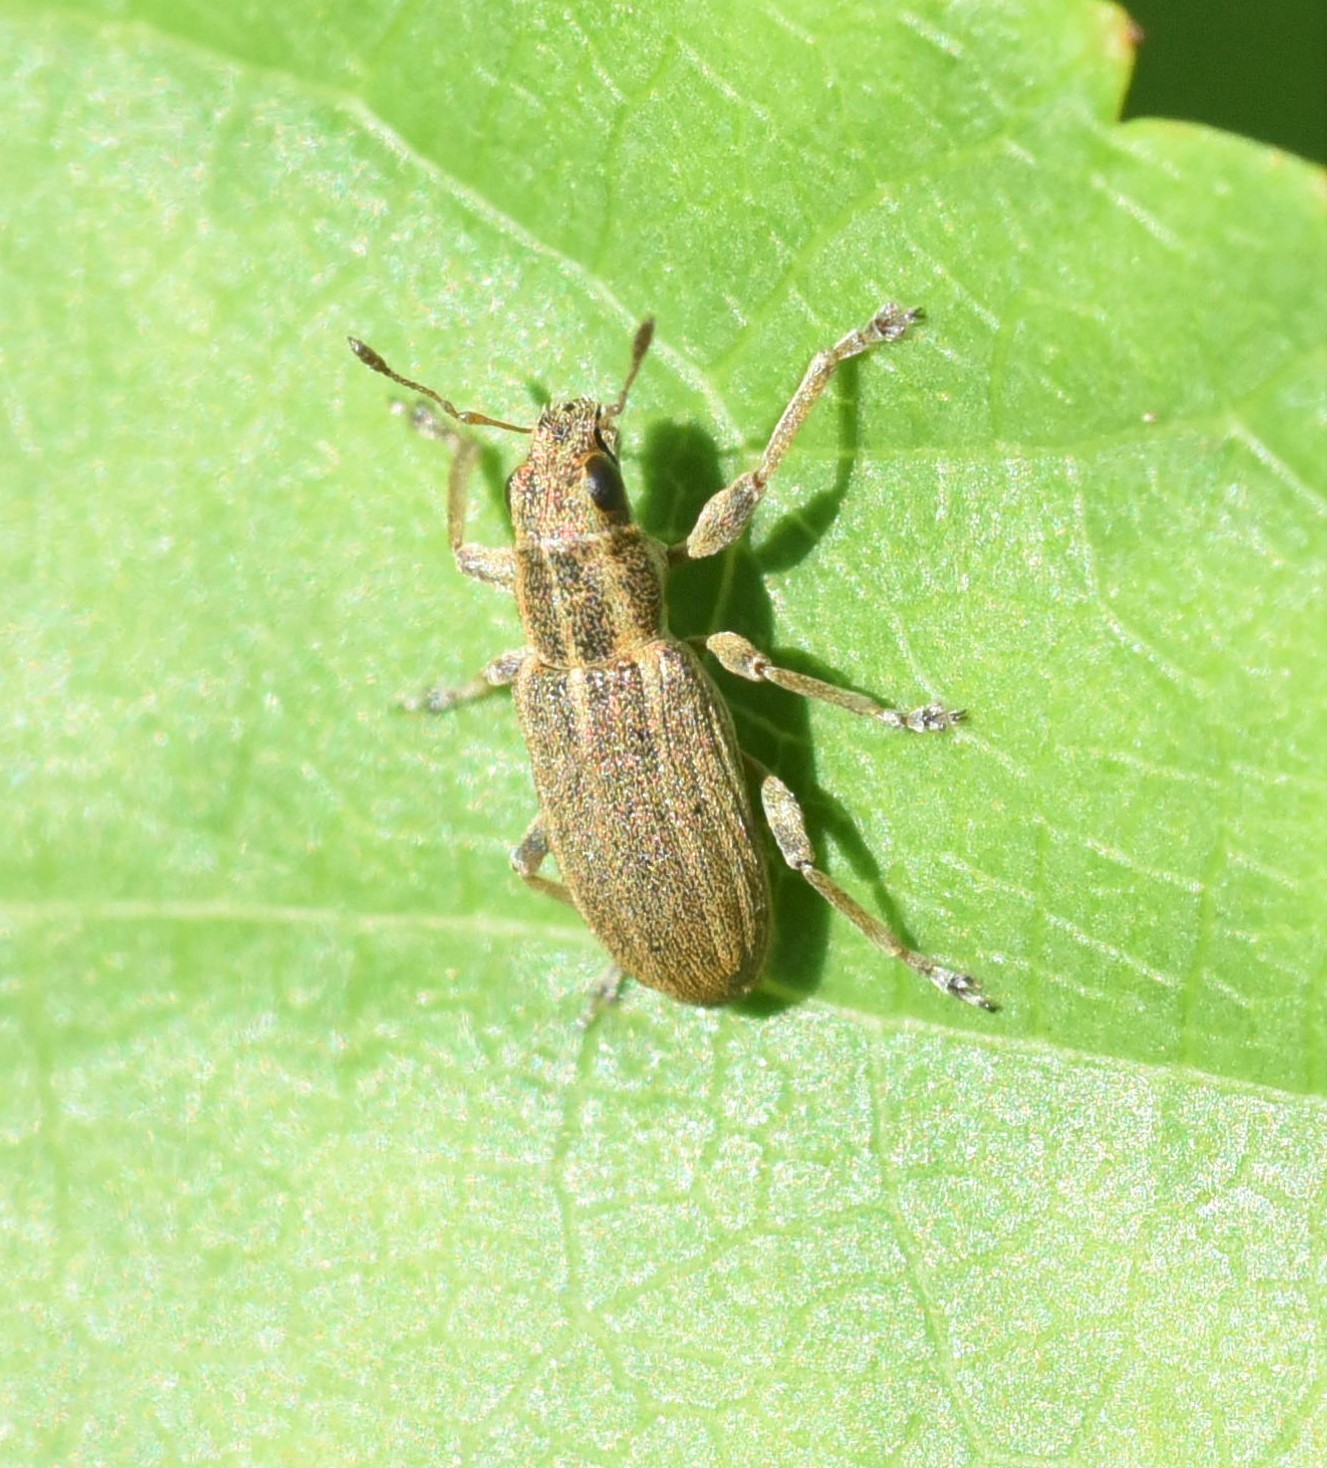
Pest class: pea_leaf_weevil